Redfern Fokker Dr.1

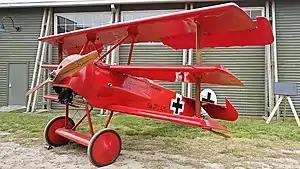
Redfern Fokker Dr.1

The Redfern Fokker Dr.1 is a full size replica of the Fokker Dr.I triplane for homebuilt construction.